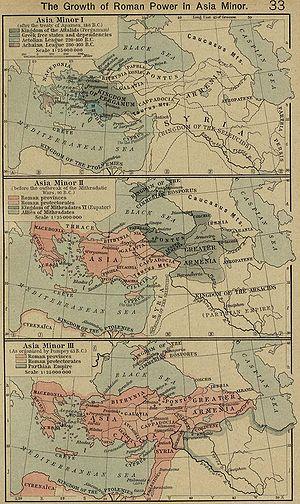
Dans l'Antiquité les archers crétois sont des soldats particulièrement réputés originaires de l'île de Crète qui servent dans la plupart des armées helléniques et hellénistiques ainsi que dans d'autres armées du bassin méditerranéen, comme celle de Carthage.
La Cappadoce est une région historique de Turquie située au centre de l'Anatolie. En 1985, l'UNESCO l'inscrit sur la liste des sites protégés du patrimoine de l'humanité.